Silas Blissett

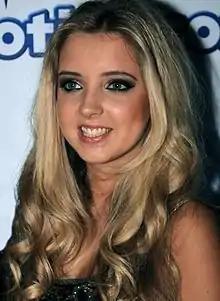
Alice Barlow plays Silas's third victim, Rae Wilson

In August 2011, a video was leaked containing footage of Silas supposedly preparing to attack Theresa McQueen (Jorgie Porter) at a night-time rave. This led viewers to believe that Theresa would become Silas's next victim. It was then revealed that Silas would feature in the fourth series of the "Hollyoaks" late-night spin-off "Hollyoaks Later". It was confirmed that Silas would line Theresa up as his next victim. Porter said it was "amazing" to be involved in the storyline. The storyline begins when Theresa's aunt, Myra McQueen (Nicole Barber-Lane), inappropriately touches Silas and blames it on Theresa. This puts Theresa in danger as Silas targets girls who he is unhappy with because of their behaviour. Silas hates girls who are promiscuous and Porter opined that Theresa is "probably a prime suspect" as she enjoys receiving men's attention. Theresa signs up for an online dating website as she wants to find love. Theresa's love interest, Will Savage (James Atherton), learns of this and talks to Silas about it. Porter stated that Silas is being "clever" as he befriends Will while plotting against Theresa. Silas encourages Will to set up a fake profile on the website to check on Theresa. Will creates an online alter ego named Juan which Silas is involved with. Theresa makes contact with the profile online, not realising she is putting herself in danger. Porter said that it "scary and worrying" but would not confirm whether Silas kills Theresa. "Hollyoaks" series producer, Emma Smithwick, confirmed that the spin-off would feature the death of a regular character.